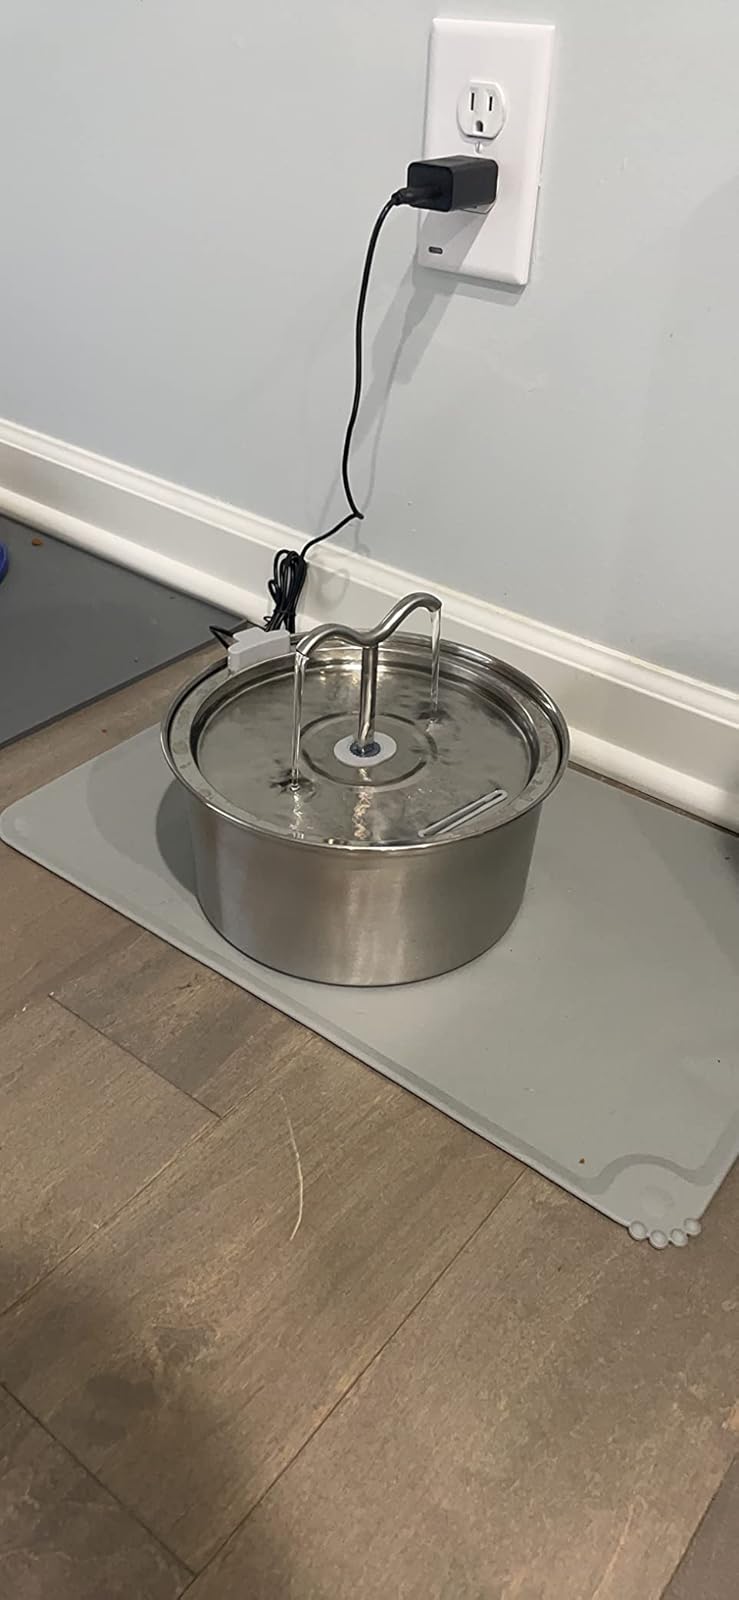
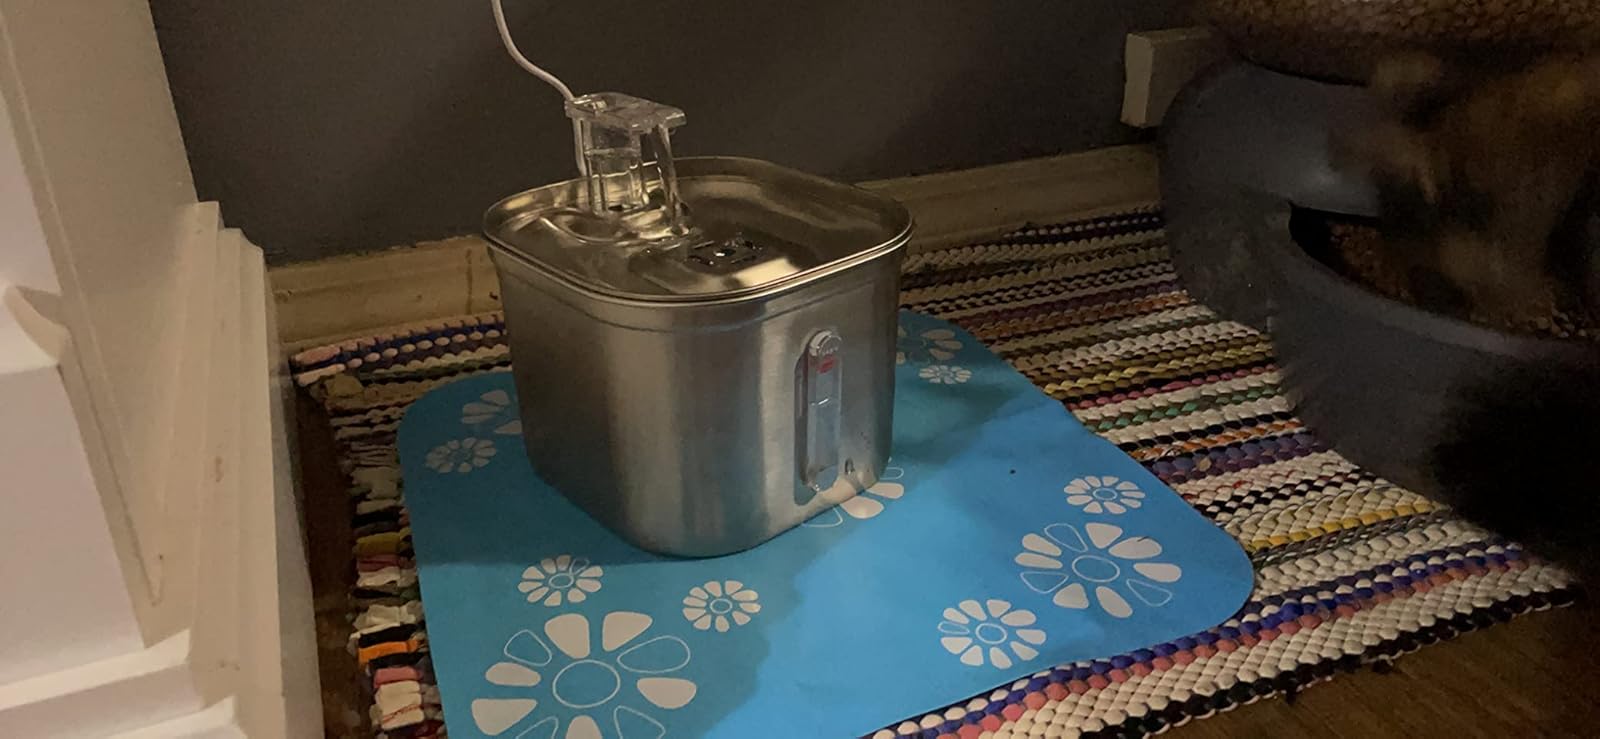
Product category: items_bowl
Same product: no